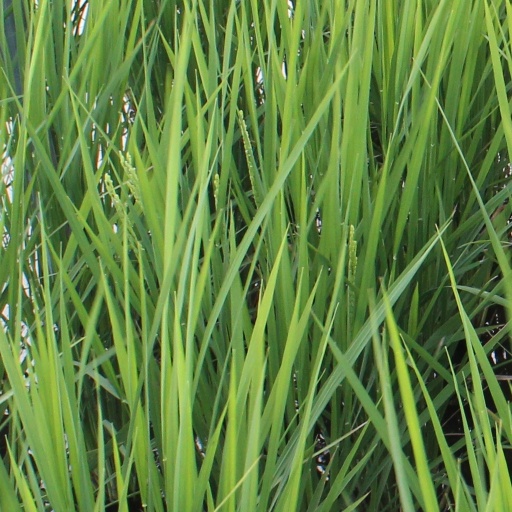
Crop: rice